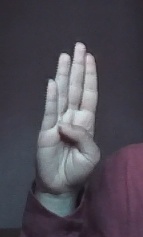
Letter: kaaf